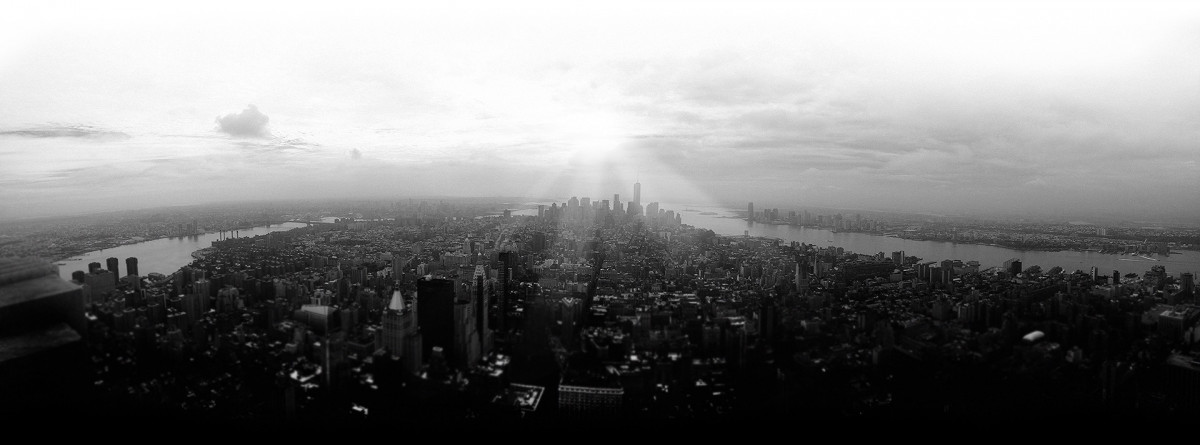
Tags: cloud, black and white, fog, mist, skyline, morning, dawn, city, cityscape, panorama, downtown, dusk, weather, haze, darkness, monochrome photography